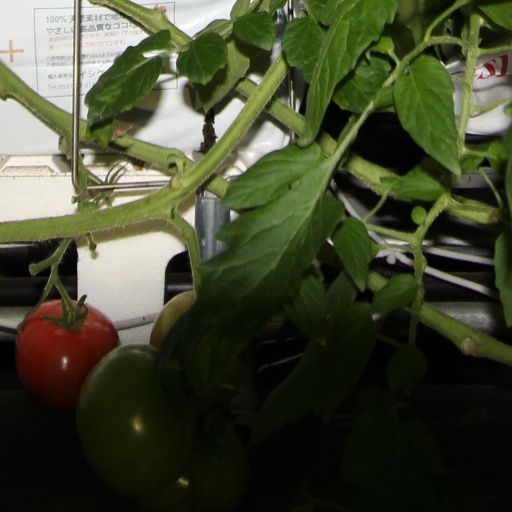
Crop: tomato